1976 Toronto municipal election

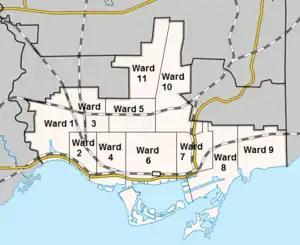
Ward boundaries used in the 1976 election

City council was mostly stable, the only notable upset was the defeat of long serving Old Guard member William Boytchuk by NDPer David White in Ward 1. The conservative membership remained stable as retiring moderate NDPer Reid Scott was replaced by conservative Tom Wardle Jr.